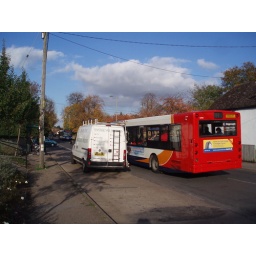
The 'kind' van driver from Wantage Vale Windows forces a Stagecoach bus to stop in the road to collect passengers.